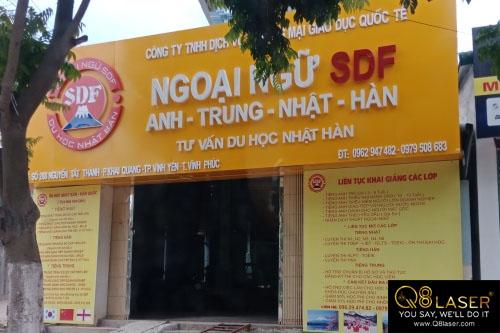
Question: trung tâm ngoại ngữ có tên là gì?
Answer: trung tâm có tên là sdf